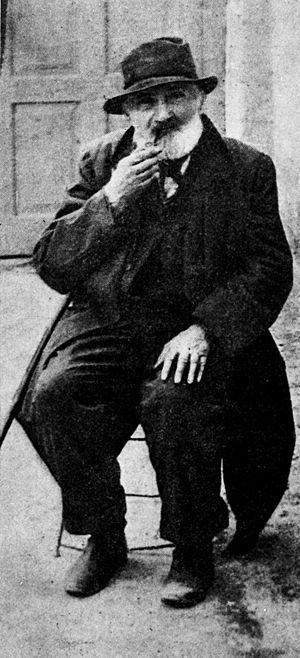
Narcyz Jankowski. Il fut l'un des dirigeants de l'organisation secrète Związek Trojnicki.